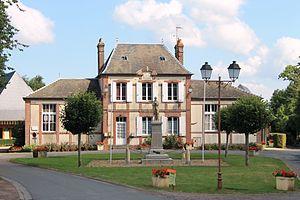
Mairie et monument aux morts de Bourgeauville (Calvados)
Bourgeauville est une commune française, située dans le département du Calvados en région Normandie, peuplée de 107 habitants.